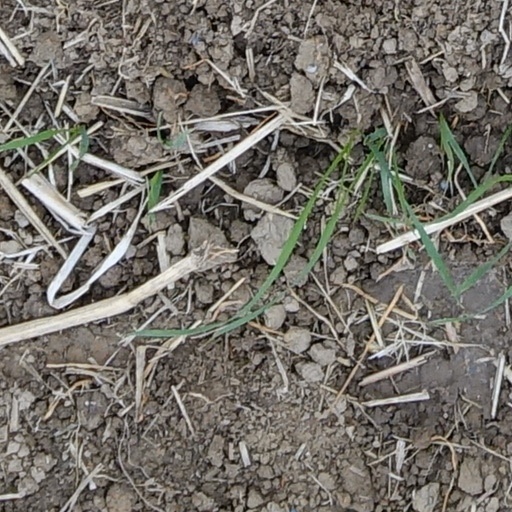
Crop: wheat